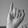
ASL letter: I